Hardiman Cureton

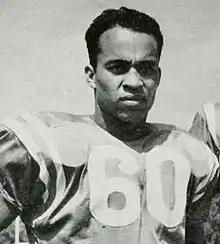

Hardiman Cureton (December 8, 1933 – October 1, 2003) was an American player of Canadian football.